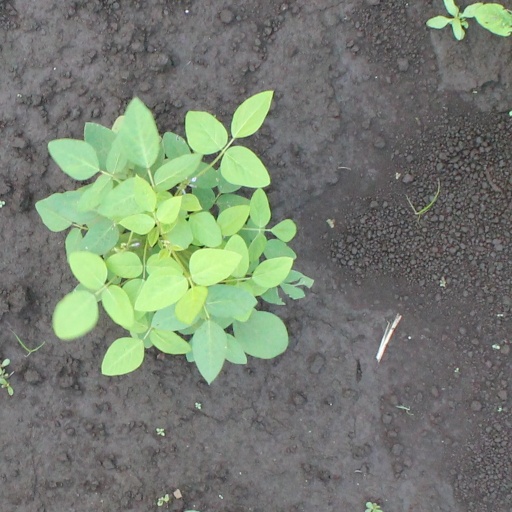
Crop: soybean